European Conservatives and Reformists Group

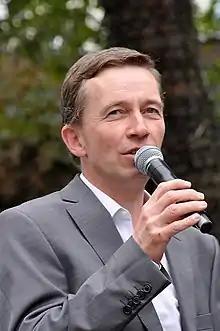
Bernd Lucke, former leader of Alternative for Germany

The 2014 European elections were held on 22–25 May 2014. In the weeks following the election, several parties joined the ECR, including the Danish People's Party and the Finns Party (both of which switched from the EFD group), Alternative for Germany, the Family Party of Germany, Ordinary People and Independent Personalities (OĽaNO) and New Majority (NOVA) from Slovakia, the Independent Greeks, Bulgaria Without Censorship, the Dutch Reformed Political Party, and the Belgian New Flemish Alliance (N-VA) (previously attached to the Greens/EFA group). As a result of these additions, the ECR overtook ALDE to become the third biggest group in the European parliament, assuming the role of "kingmakers" in the new parliament.